Jefferson David Chalfant

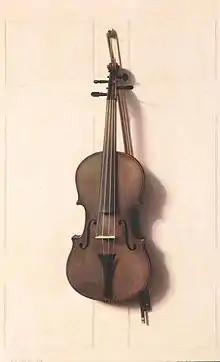
"Violin and Bow" (1889)

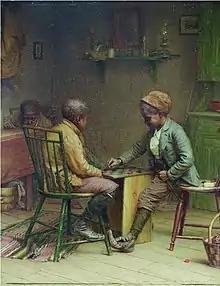
"The Visiting Champion" (c. 1895)

Jefferson David Chalfant (November 6, 1856 – February 3, 1931) was an American painter who is remembered mostly for his "trompe-l'œil" still life paintings.